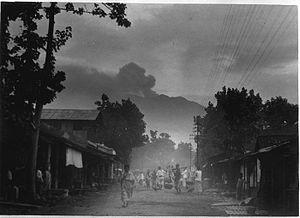
Glenmore est un district d'Indonésie, dans le kabupaten de Banyuwangi, dans la province de Java oriental.